Sergio Coronado

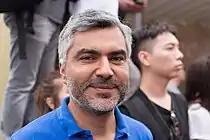
Sergio Coronado in 2017

Sergio Coronado left Chile with his family after the coup d'état of General Pinochet in 1973. He grew up in Argentina, and arrived in France in 1982.